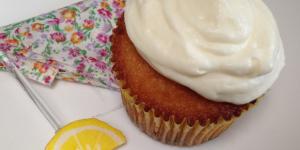
cupcakes de naranja y queso crema